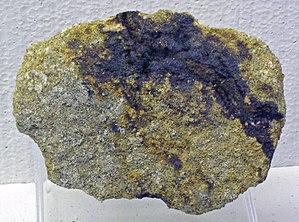
Le sélénium natif est une espèce minérale naturelle, corps simple métalloïde, très rare de formule chimique Se, correspondant à l'élément chimique sélénium noté Se. Le minéral sélénium appartient à la classe minéralogique des éléments natifs, en particulier dans le vaste groupe des métalloïdes natifs.